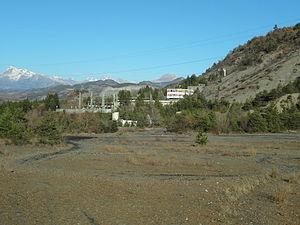
Venterol est une commune française, située dans le département des Alpes-de-Haute-Provence en région Provence-Alpes-Côte d'Azur.